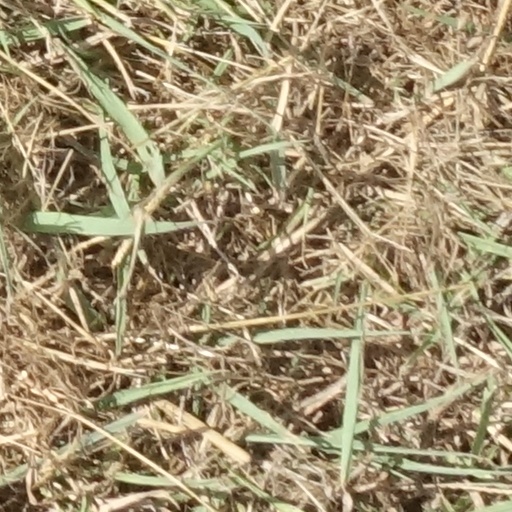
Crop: sorghum